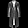
Label: Coat